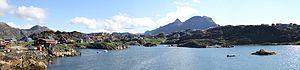
Sisimiut est une ville située dans le centre-ouest du Groenland, sur la côte est du détroit de Davis, à environ 320 km au nord de la capitale, Nuuk. Sisimiut signifie en groenlandais « la colonie près des terriers de renard ». Lors de la fondation de la ville, les Danois lui donnèrent le nom d'Holsteinsborg. La commune est le centre administratif de la municipalité de Qeqqata et la deuxième plus grande ville du Groenland, avec une population de 5 509 habitants en 2019. L'emplacement actuel de la ville a été habité durant les 4 500 dernières années. Les premiers habitants furent les peuples inuits de la culture de Saqqaq, de la culture de Dorset, puis de la culture de Thulé. Les descendants de ces derniers forment la majorité de la population actuelle. De nombreux artéfacts de cette époque ont été retrouvés dans cette région, qui était, par le passé, favorisée par sa faune abondante, en particulier les mammifères marins. La population des Groenlandais modernes à Sisimiut est un mélange d'Inuits et de peuples danois, ces derniers s'étant établis pour la première fois dans la région dans les années 1720, sous la direction du missionnaire danois Hans Egede.